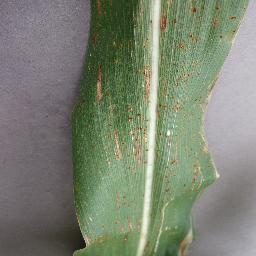
Label: Corn_(Maize)___Northern_Leaf_Blight